Internet Explorer 8

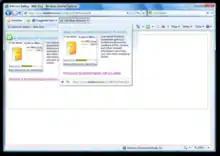
IE8 Favorites menu displaying a WebSlice in a flyout Window

Web Slices are snippets of a full webpage to which a user can subscribe. Web Slices are kept updated by the browser automatically, and can be viewed directly from the Favorites bar, complete with graphics and visuals. Developers can mark parts of the pages as Web Slices, using the codice_1 and codice_2 microformats. Web Slices have been compared to Active Desktop, introduced in Internet Explorer 4 in 1997.